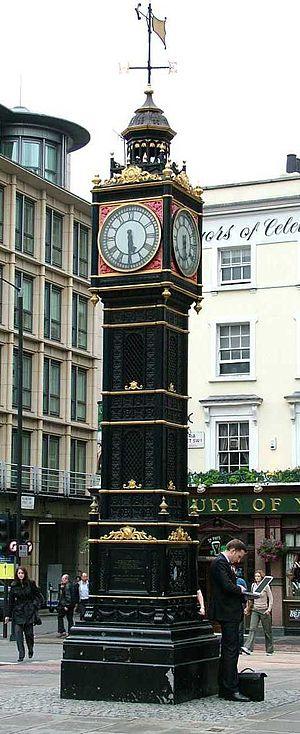
Big Ben est le surnom de la grande cloche de 13,5 tonnes se trouvant au sommet de la tour Élisabeth, la tour horloge du palais de Westminster, qui est le siège du Parlement britannique, à Londres. La tour a été renommée à l'occasion du jubilé de diamant d'Élisabeth II en 2012. Auparavant, elle était simplement appelée tour de l'Horloge. Par métonymie, le nom de la cloche est aussi communément employé pour désigner l'horloge dans son ensemble et la tour qui abrite le tout. Il s'agit d'un symbole de la ville de Londres.
Little Ben est une petite tour horloge située dans le centre de Londres, au Royaume-Uni.